Mina (Italian singer)

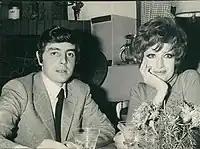
Mina and Virgilio Crocco

In 1966, Mina started working with the Swiss Broadcasting Service and the Orchestra Radiosa in Lugano. She founded the independent record label PDU in collaboration with her father. The first record issued under the label was "Dedicato a mio padre" (Dedicated to My Father). Mina's growing interest in Brazilian music resulted in "La banda" ("The Band"), a Chico Buarque song, which reached No. 2 in Italy. Mina continued to perform on Italian TV, and presented "Zum zum zum" on the spring 1967 variety series "Sabato sera", accompanied by the NATO naval band. The series also included "La coppia più bella del mondo" ("The Most Beautiful Couple in the World"), a duet with Adriano Celentano. The title of the song "Sono come tu mi vuoi" ("I Am, as You Want Me to Be") was taken from Luigi Pirandello's play "". The lyrics talk about the manic attention of the press on an artist's private life. Another hit from "Sabato sera" was "L'immensità" ("Immensity"), which was re-scored by Augusto Martelli and released as "La inmensidad" in Spain and Latin American countries.